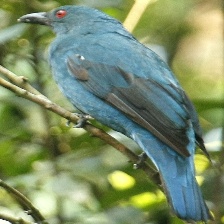
Species: FAIRY BLUEBIRD
Scientific name: IRENA